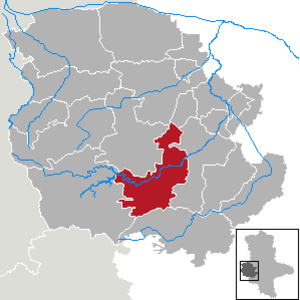
Thale
Kort
Thale er en by i den tyske delstat Sachsen-Anhalt og ligger i det nordøstlige hjørne af Harzen.